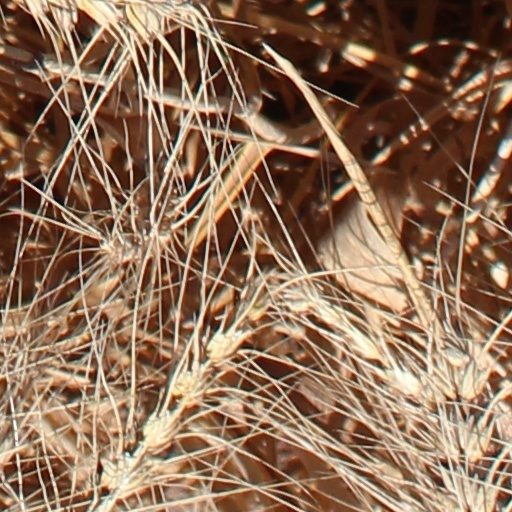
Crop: wheat